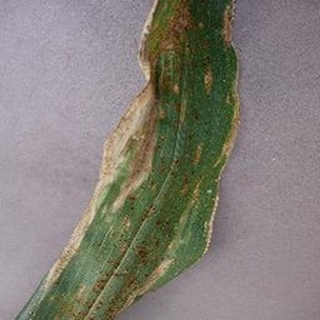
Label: corn_northern_leaf_blight